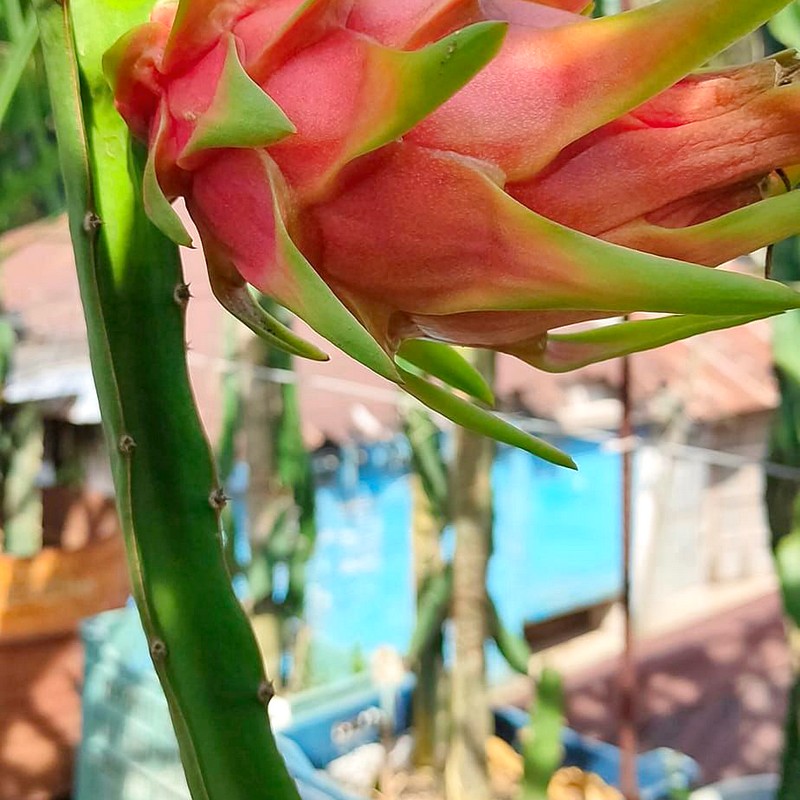
Label: Mature Dragon Fruit